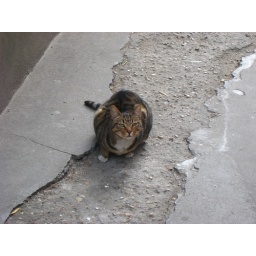
street cat in Shanghai